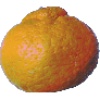
Label: Mandarine 1